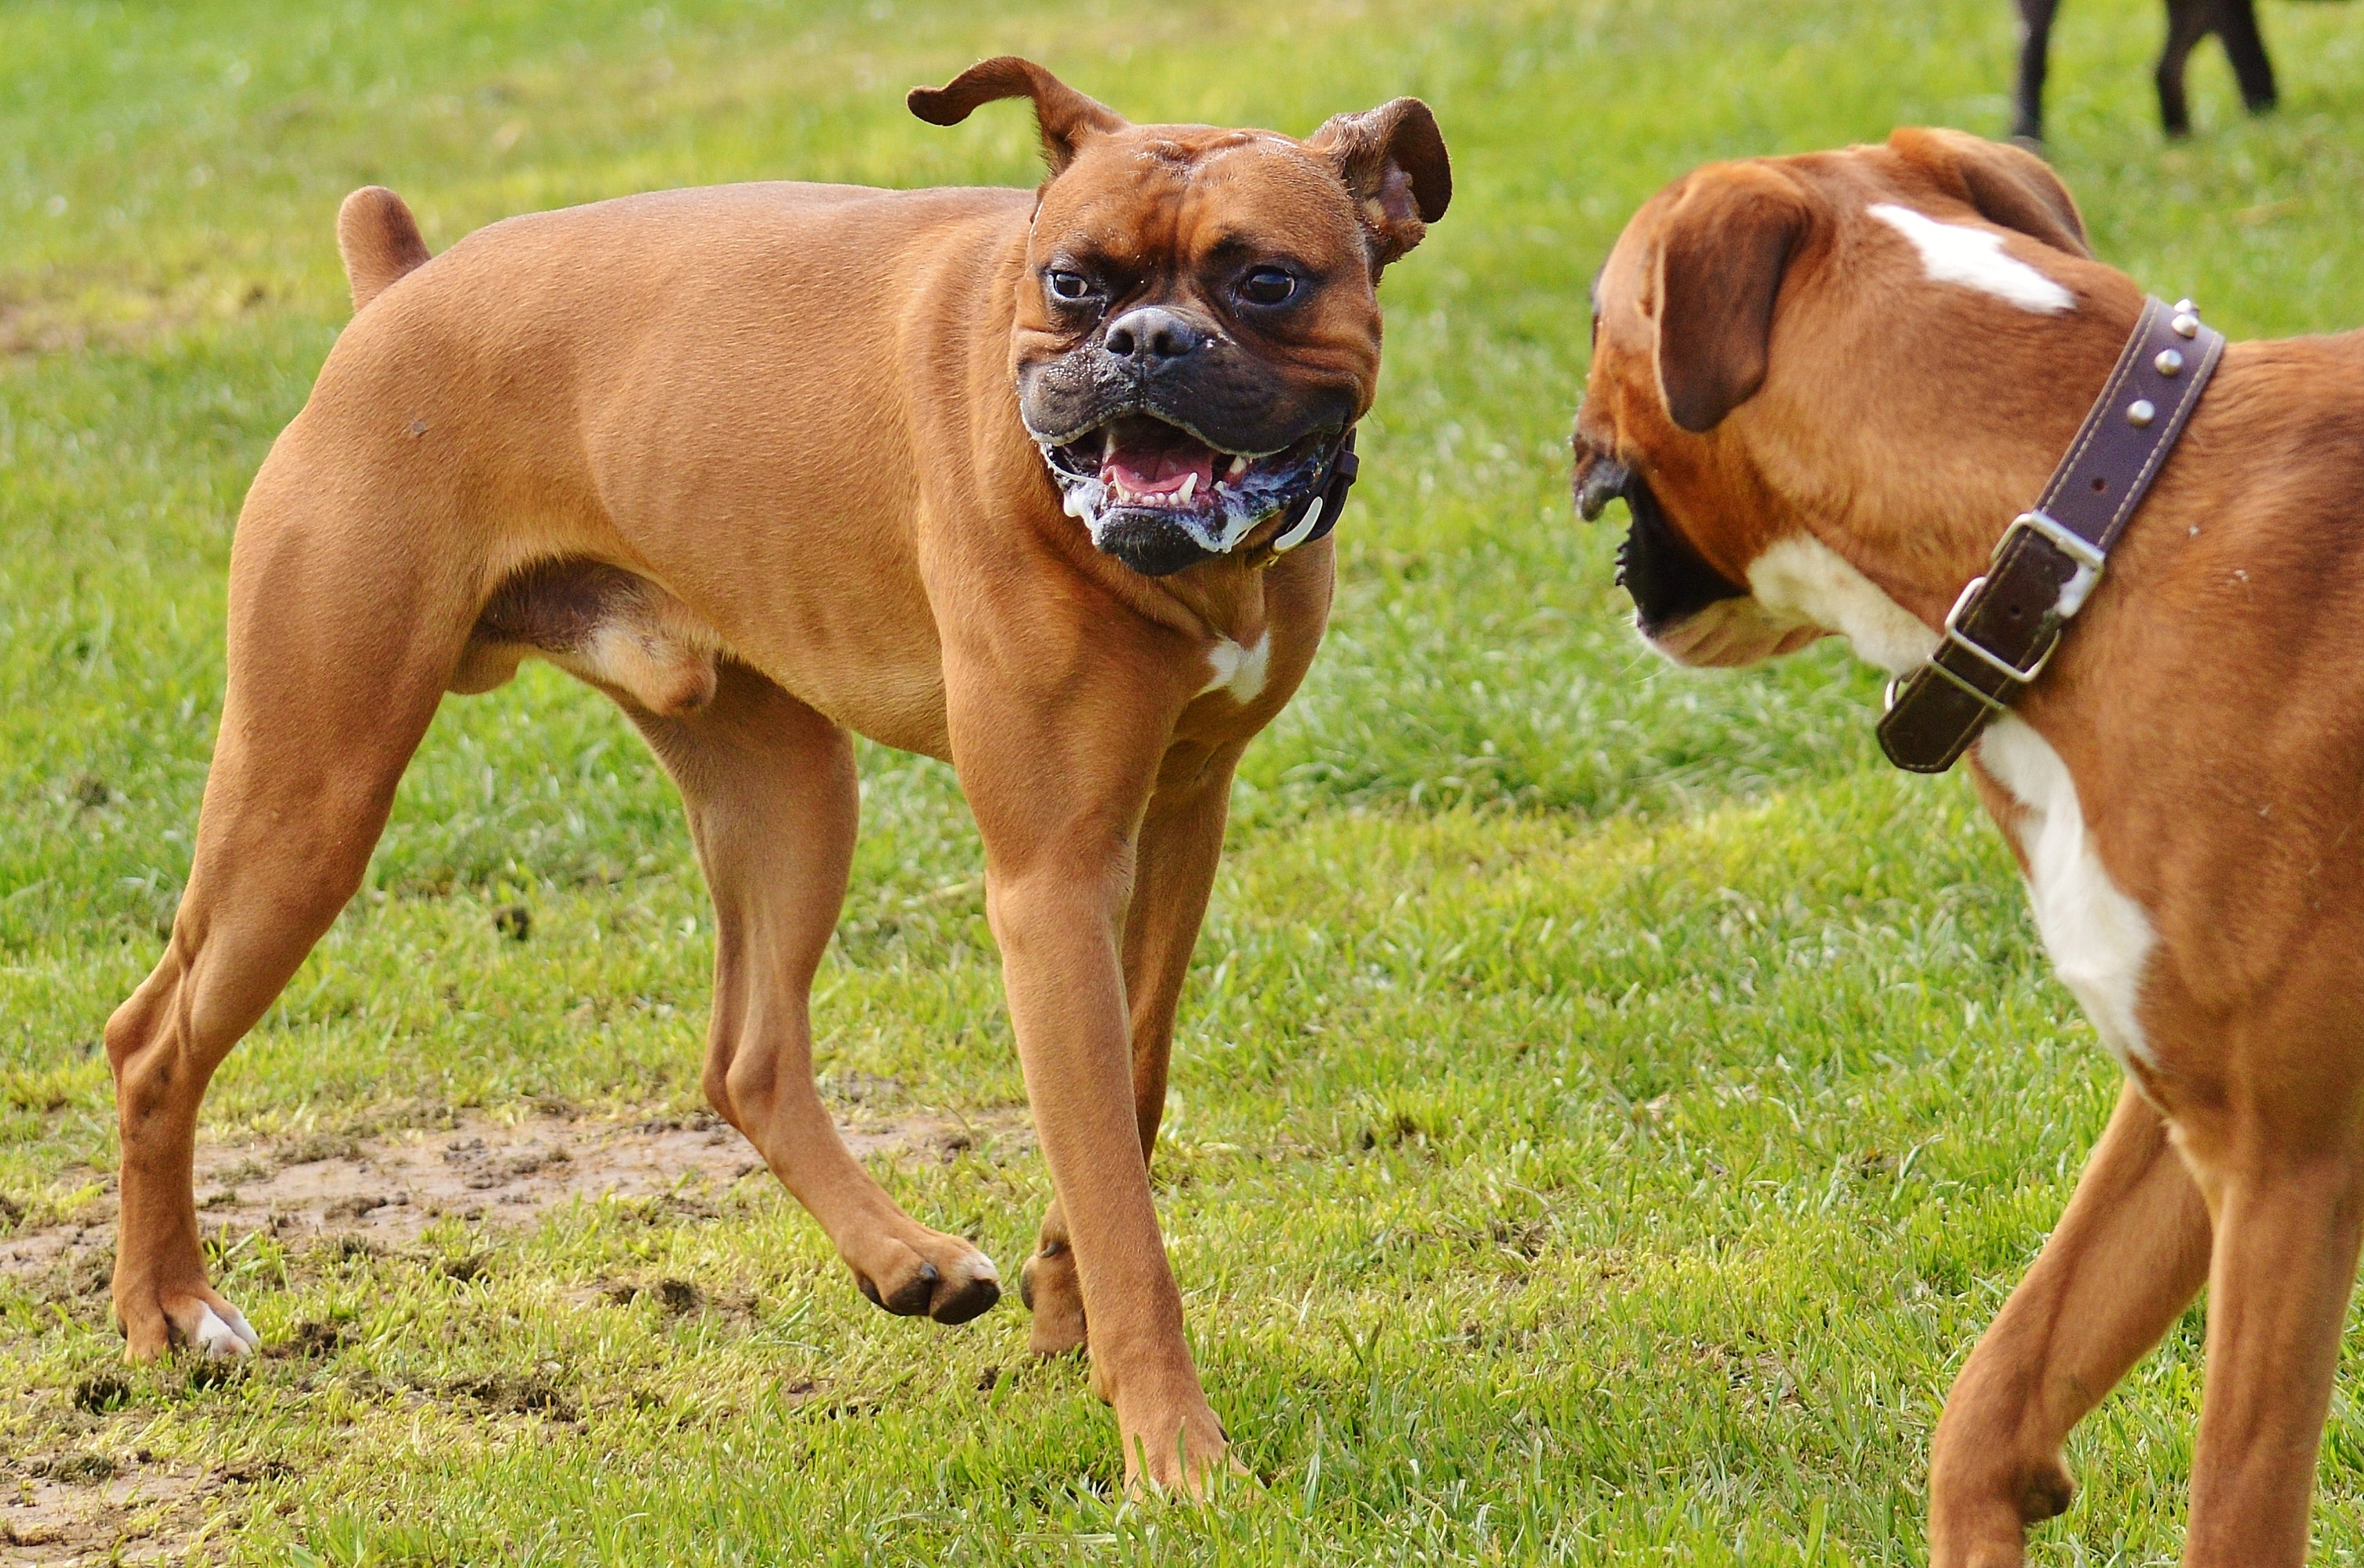
meadow, play, dog, mammal, boxer, dogs, animals, vertebrate, sanctuary, dog breed, romp, rhodesian ridgeback, animal welfare, good aiderbichl, fond of animals, boxer dogs, bullmastiff, boerboel, dogue de bordeaux, dog like mammal, carnivoran, black mouth cur, tosa